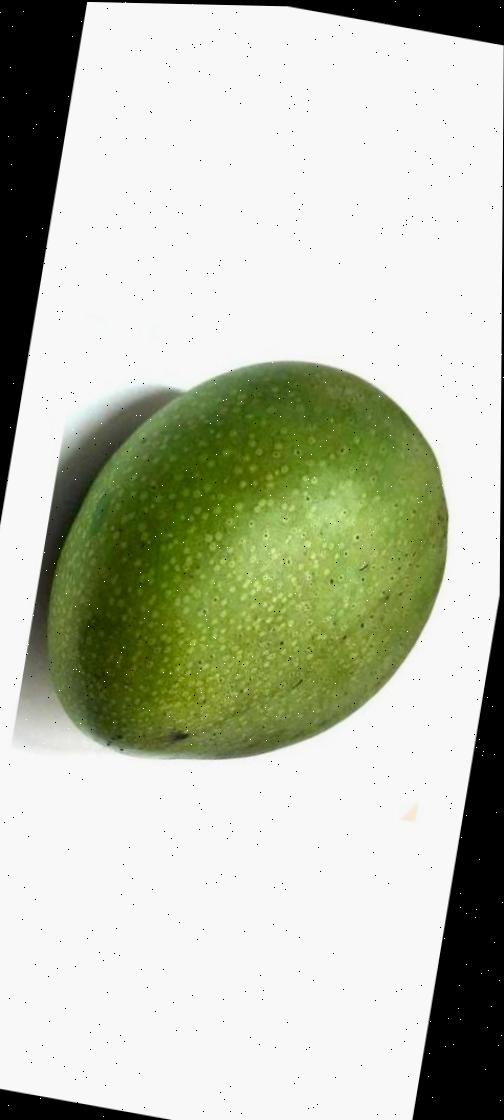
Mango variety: Ashshina Zhinuk